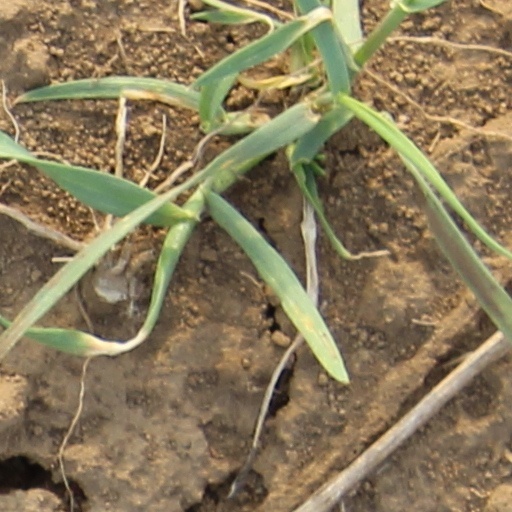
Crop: wheat